Summer Sound Festival

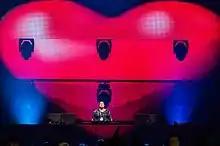
Alex Kunnari at Summer Sound Festival 2012

It was a three-day festival, that was held at Helsinki Exhibition and Convention Centre with following line up: Armin van Buuren, Tiësto, Avicii, Hardwell, , Heikki L, Hed Kandi presents Ibiza 2012, Fedde le Grand, Dash Berlin, Markus Schulz, W&W, MYNC, Maison & Dragen, Dallas Superstars, Andy Moor, K-System, Richard Durand, Orion, Something Good, Jay Mellin, DJ Dosse, Gareth Emery, Tom Fall, Axwell, Funkagenda, Chris Lake, Todd Terry, Mr A & Orkidea, Lange, DJ Sampl and Sergei Shkuroff. Tickets were sold out just in a few days. ATB cancelled his show that year and been replaced by Axl Smith.